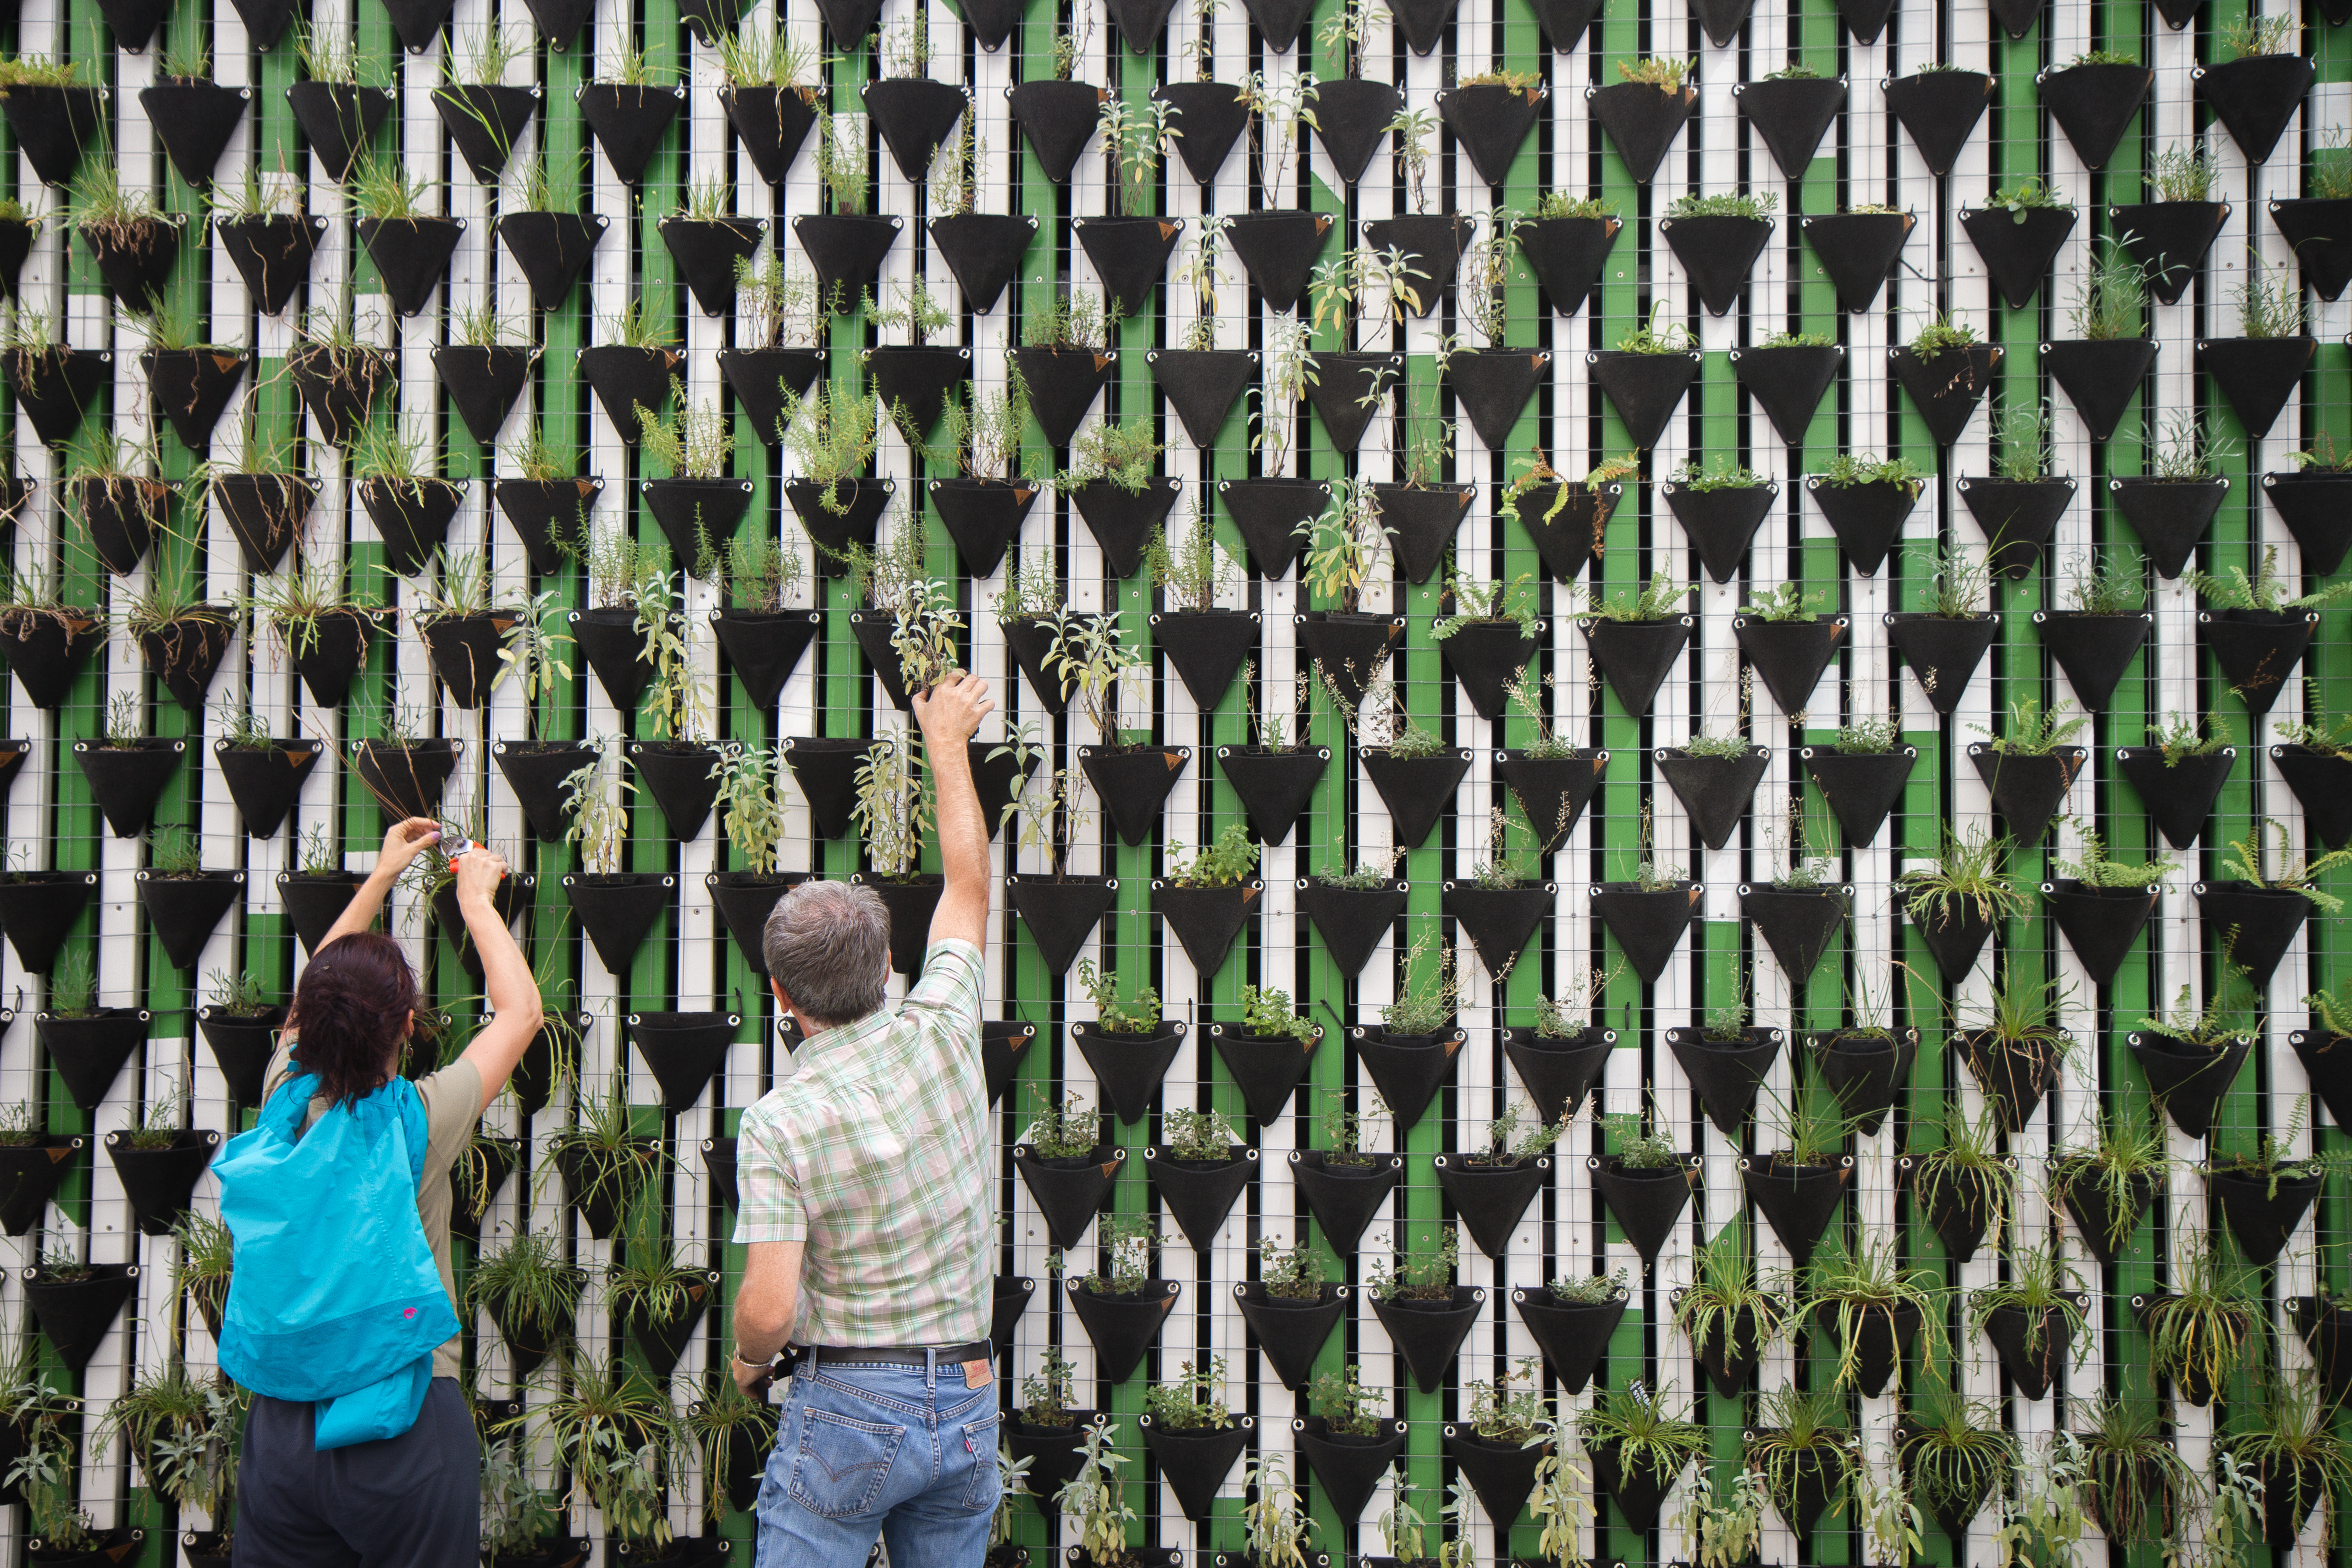
people, plant, pattern, green, community, caucasian, gardening, planting